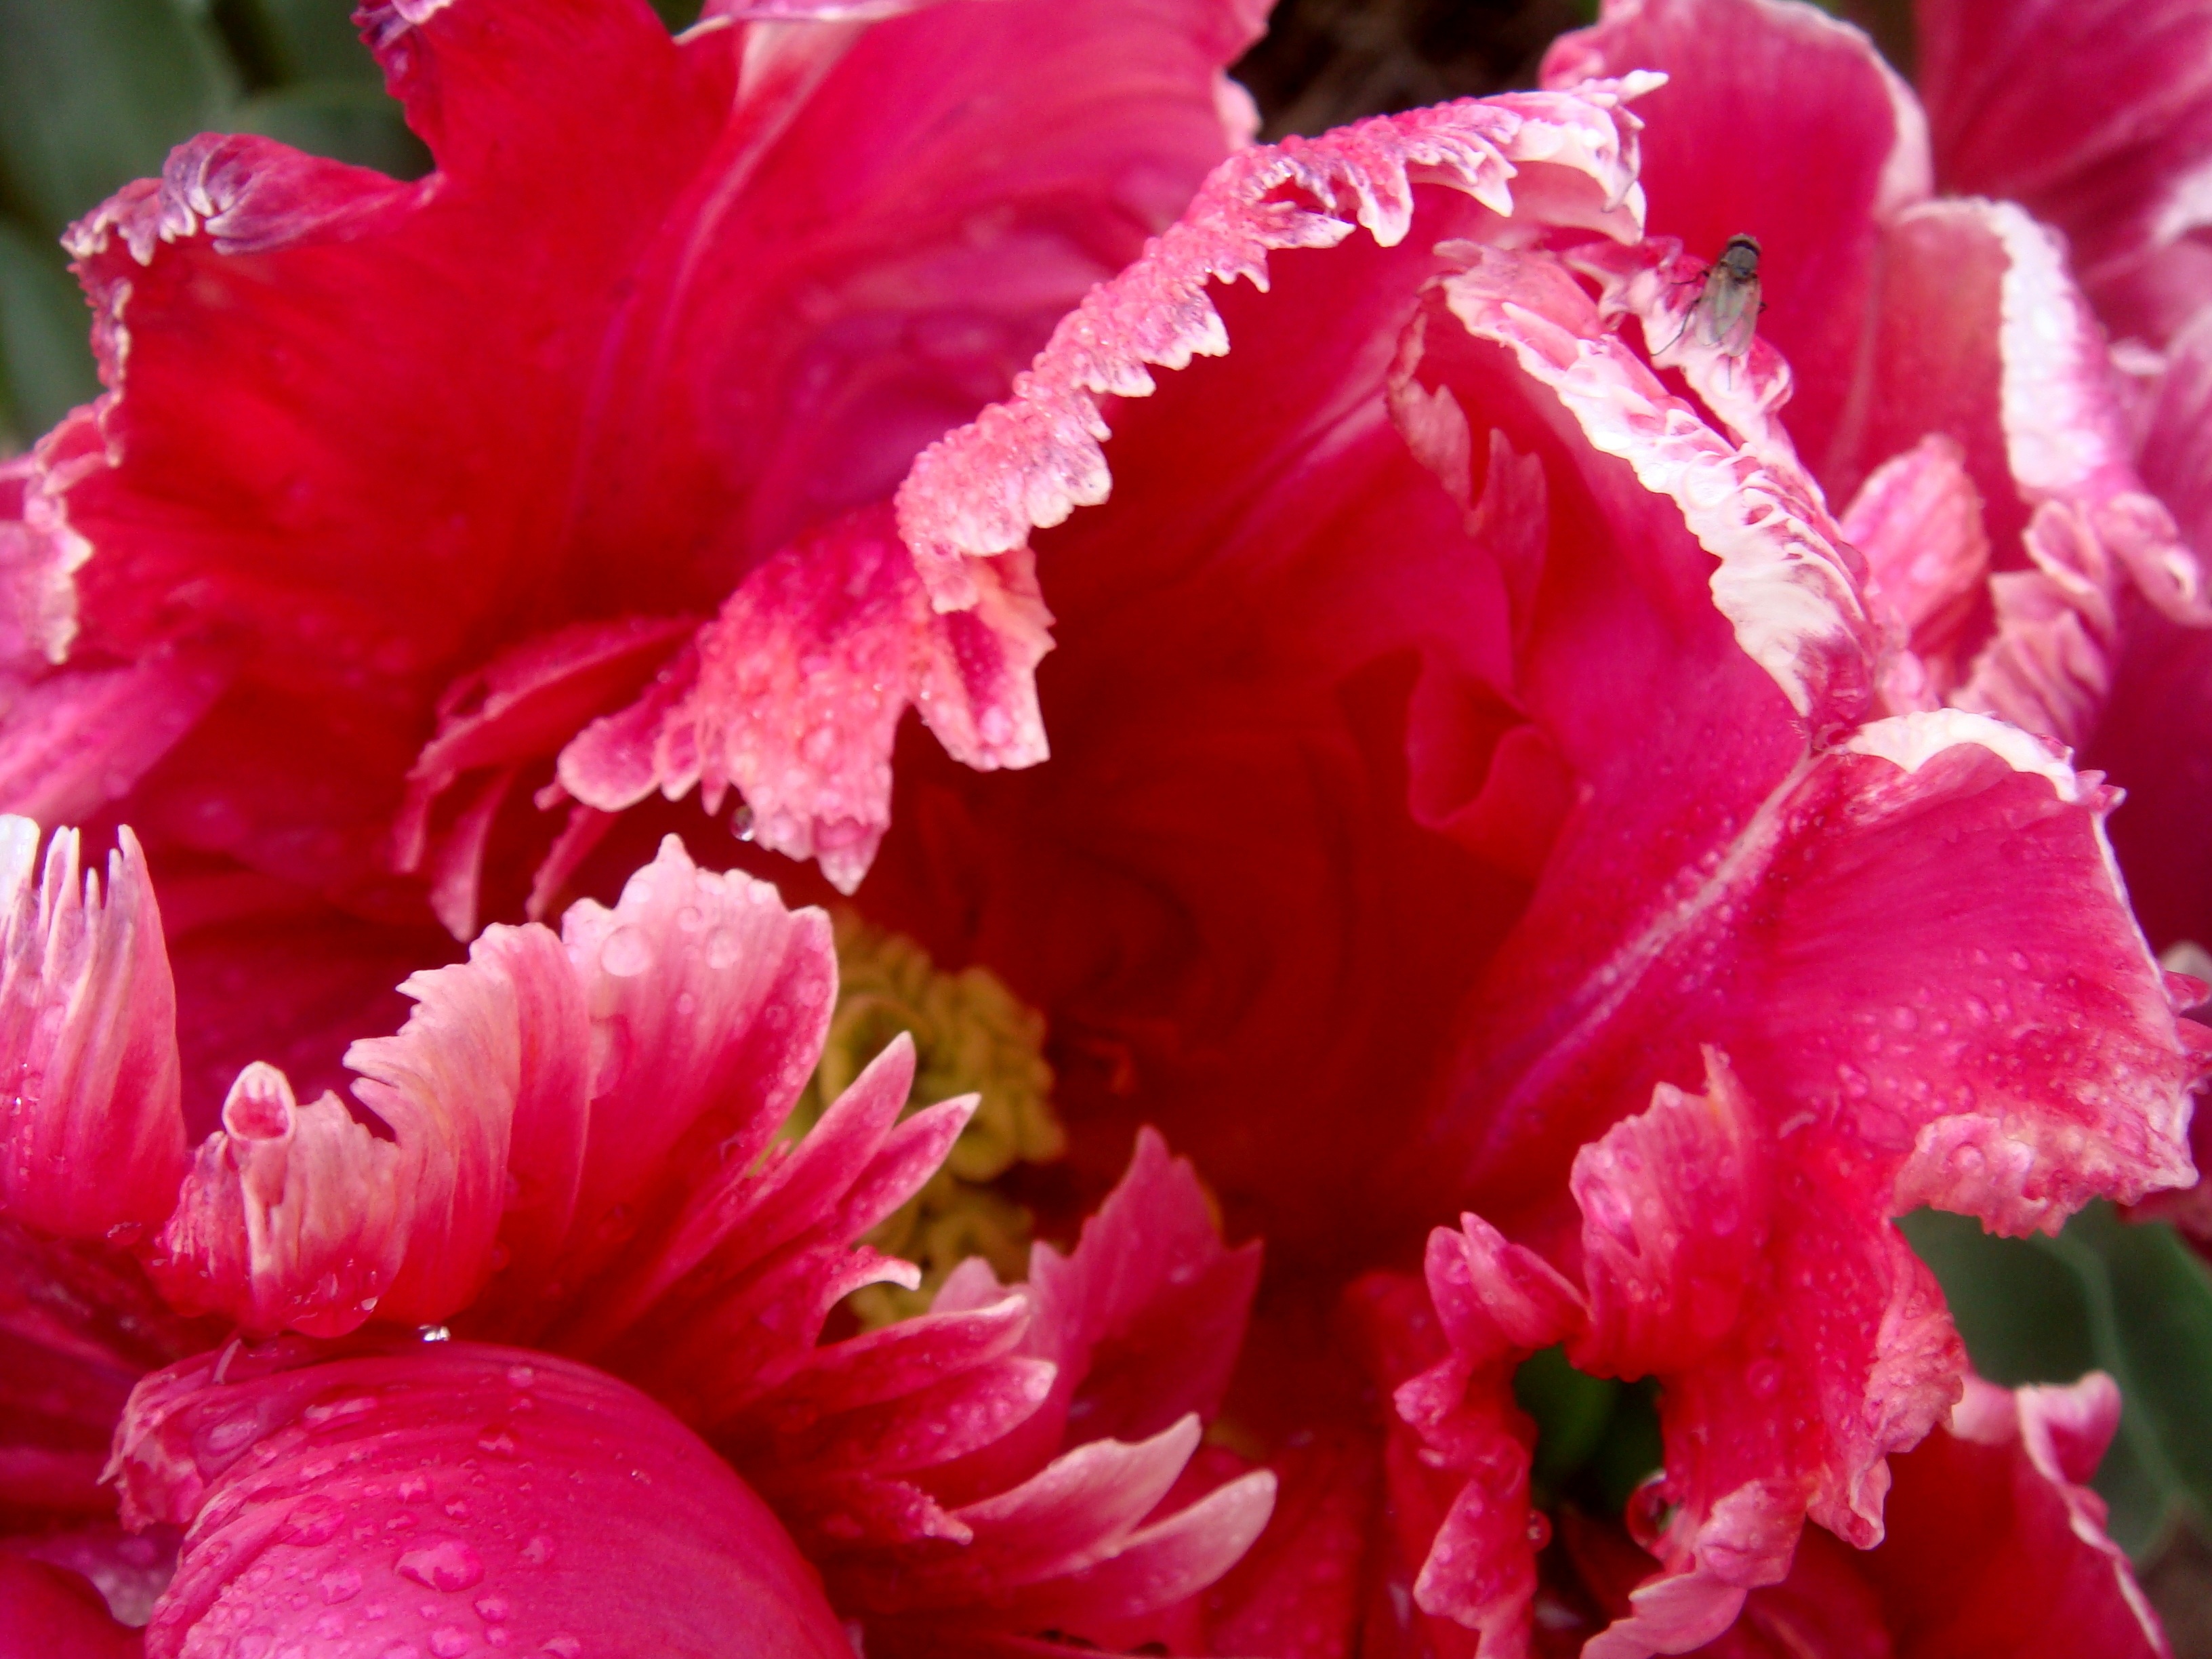
blossom, open, plant, flower, petal, tulip, red, pink, colors, flames, peony, macro photography, flowering plant, land plant